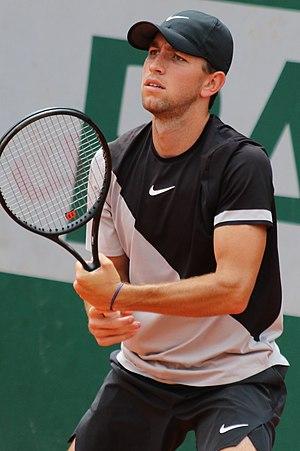
Jackson Withrow, né le 7 juillet 1993 à Omaha, est un joueur de tennis américain, professionnel depuis 2016.